War crimes in the Kosovo War

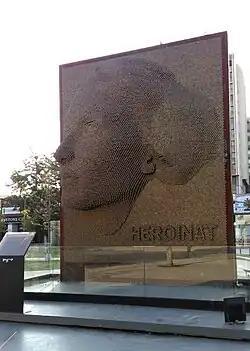
"Heroinat" (Heroines) monument in Pristina. It is dedicated to the female victims of sexual violence during the Kosovo War

Widespread rape and sexual violence occurred during the conflict and the majority of victims were Kosovo Albanian women. In 2000, Human Rights Watch documented 96 cases while adding that "it is likely that the number is much higher". Years after the war, the figure put forward for the number of rape victims was 10,000–20,000. The figure of 20,000 however has not been verified, given the lack of serious investigations into wartime rapes, though the number is often cited in public opinion and by politicians in Kosovo. This number originated from a World Health Organization report and the US Center for Disease Control from information gathered by local NGOs. The Kosovo Women's Network gave the figure of over 10,000 girls and women who experienced wartime rape. Due to a lack of prosecutions against perpetrators, there has been a reluctance for women to come forward or testify.